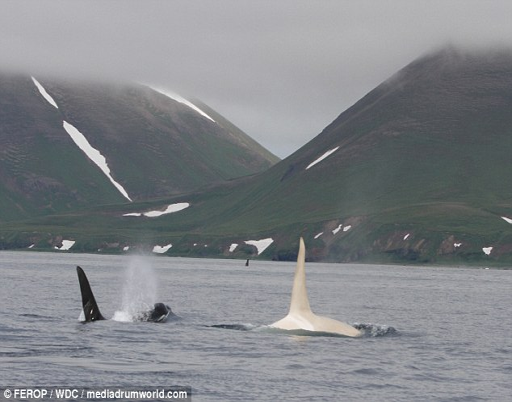
the dramatic sight of icebergs dorsal fin which measures more than has prompted